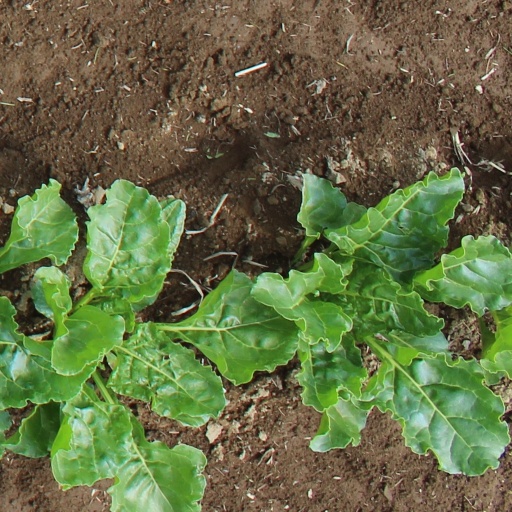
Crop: sugar beet